Diana Maxwell, Baroness Farnham

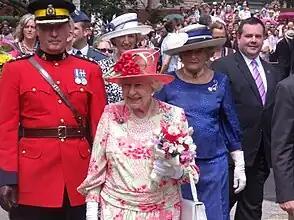
Lady Farnham walking behind Queen Elizabeth II on a visit to Toronto in 2010

Born Diana Marion Gunnis on 24 May 1931, she was the elder daughter of Nigel Eric Murray Gunnis, of Branden, Sissinghurst, Kent, and Elizabeth Mary Morrison, a first cousin of Lord Margadale. Her paternal grandmother, Ivy Marion Gunnis née Streatfeild, was a daughter of Marion Henrietta Smith of Blendon Hall, Kent, whose sister Frances was the paternal grandmother of Queen Elizabeth The Queen Mother, making her and Queen Elizabeth II third cousins. In 1959, she married Barry, 12th Baron Farnham. They adopted two daughters, Harriet and Sophia.